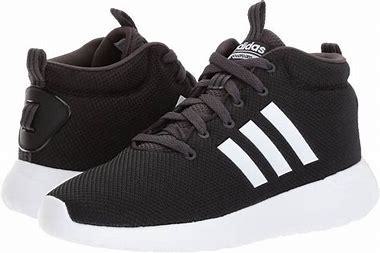
Brand: Adidas
Model: Lite Racer